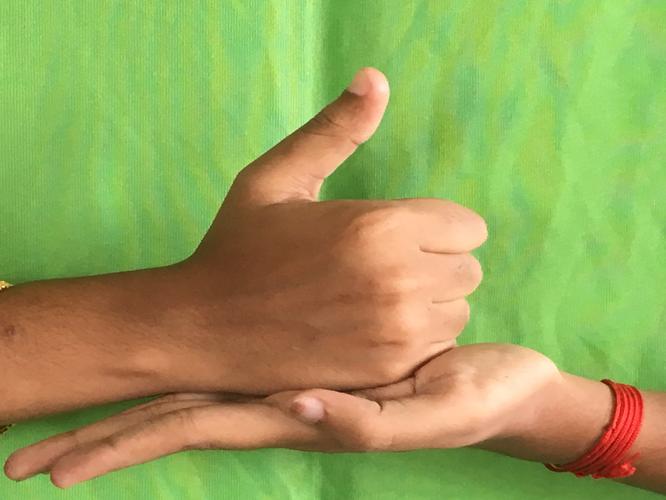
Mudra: Shivalinga
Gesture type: double_hand